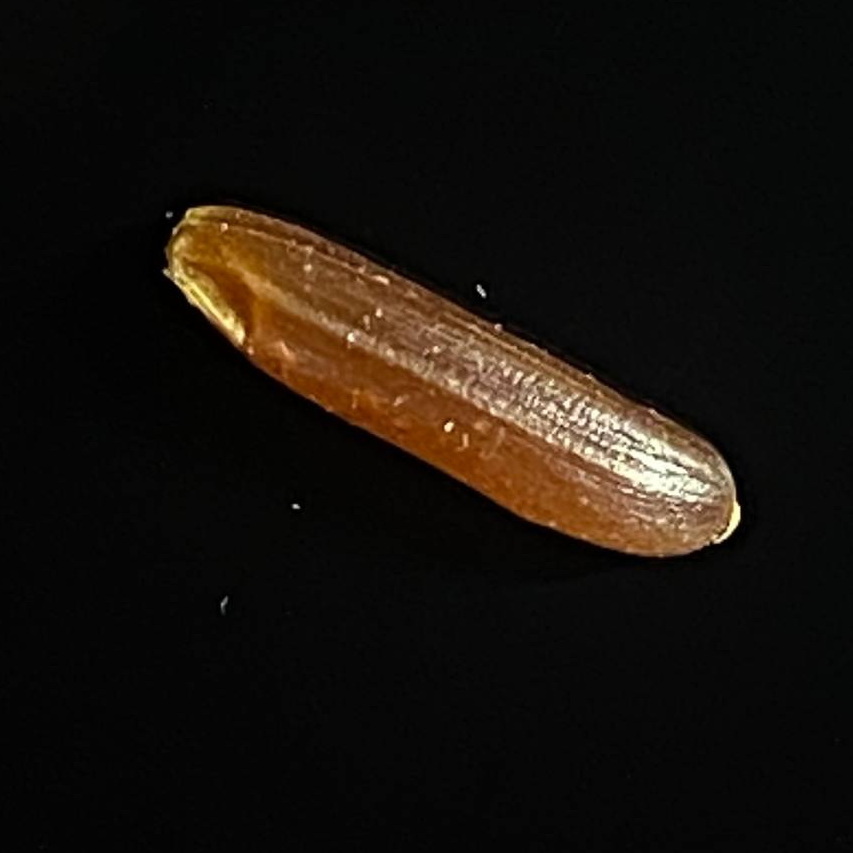
Rice variety: Red_Cargo